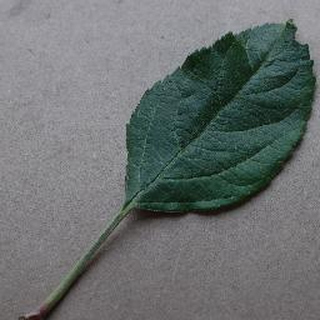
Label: healthy_apple